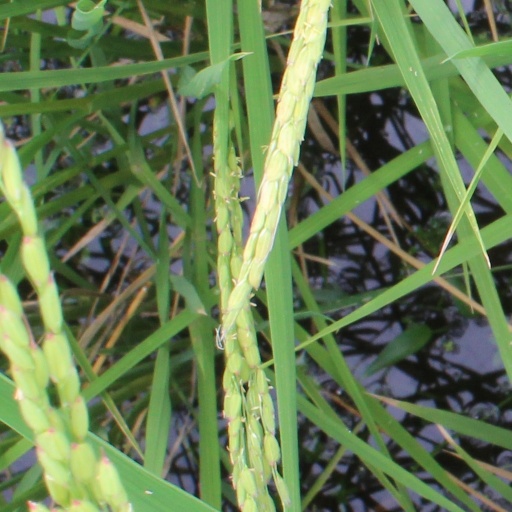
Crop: rice